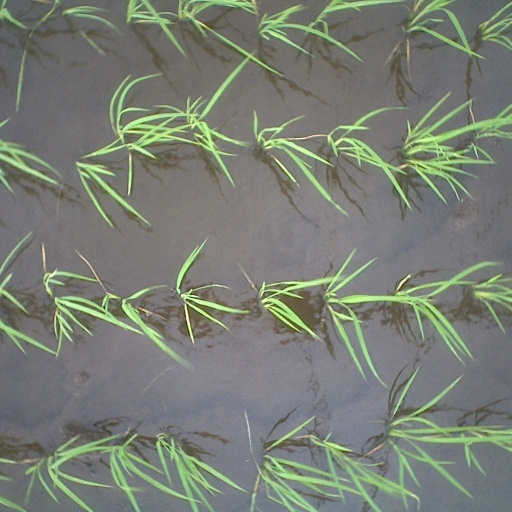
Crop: rice